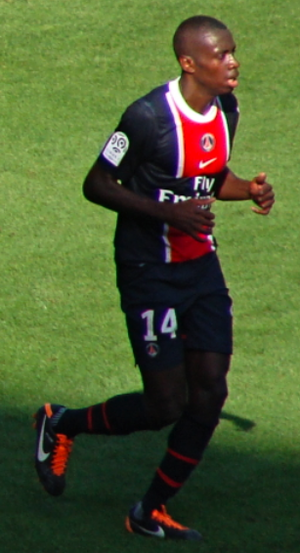
Blaise Matuidi, né le 9 avril 1987 à Toulouse, est un footballeur international français qui joue au poste de milieu de terrain à l'Inter Miami en MLS.